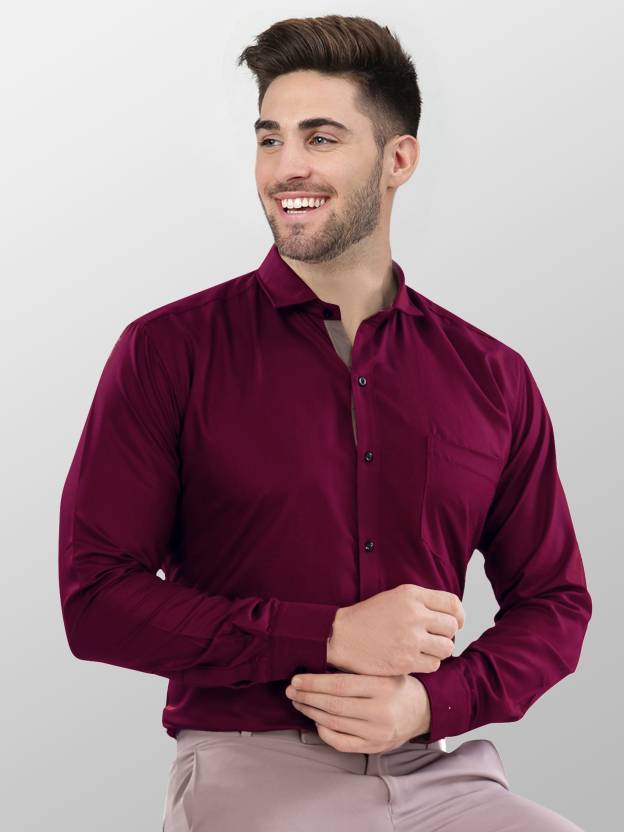
Product: Men Regular Fit Solid Spread Collar Formal Shirt
Price: ₹288
Colors: Maroon
Pattern: Solid
Description: VTEXX is known for Stylish attire of Formal Shirts and Kurtas. High Quality fabric cotton, Slim-fit, Full Sleeves, Directly From manufacturer at reasonable Prices. Button Design may be change. Color may slightly vary due to Graphics Lighting or your system glow. Order According to your chest size or according to your any branded product to avoid returns. Size Guide: Product is in 1 inches loosing i.e. chest measurements will be S = (35 - 36) Inches, M = (37 - 38) Inches, L= (39- 40) inches, XL= (41- 42) inches, XXL = (43 - 44) Inches, respectively. It is also suitable for Party Wear and Light Weight. Please go for above Brand Name "VTEXX Kurta / Shirt" For more products.